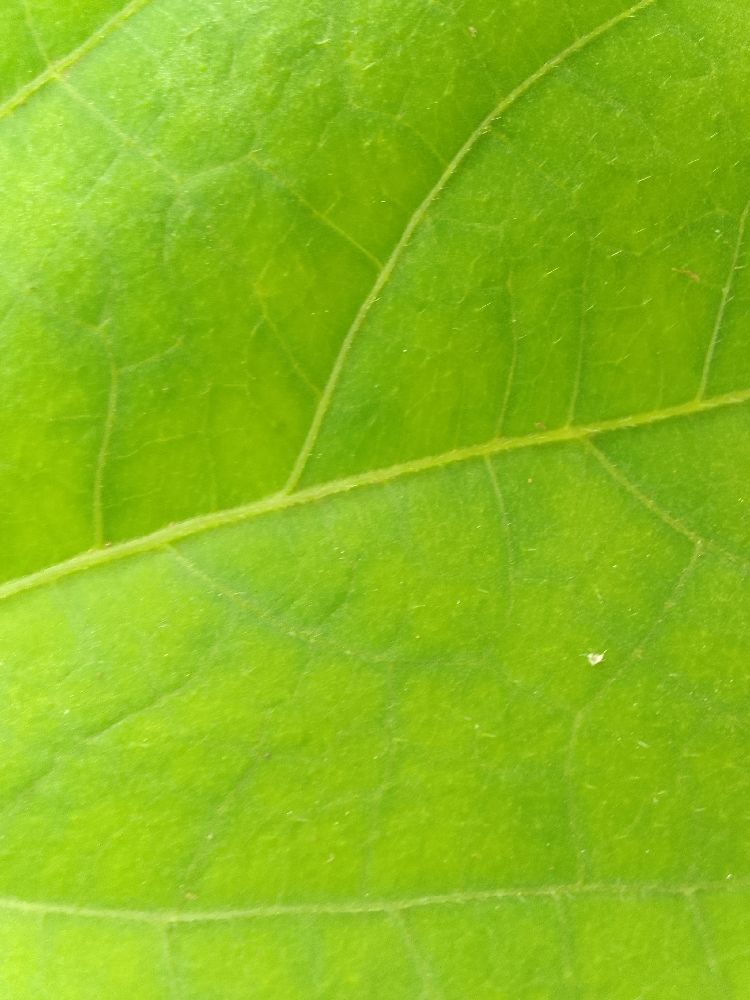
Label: healthy